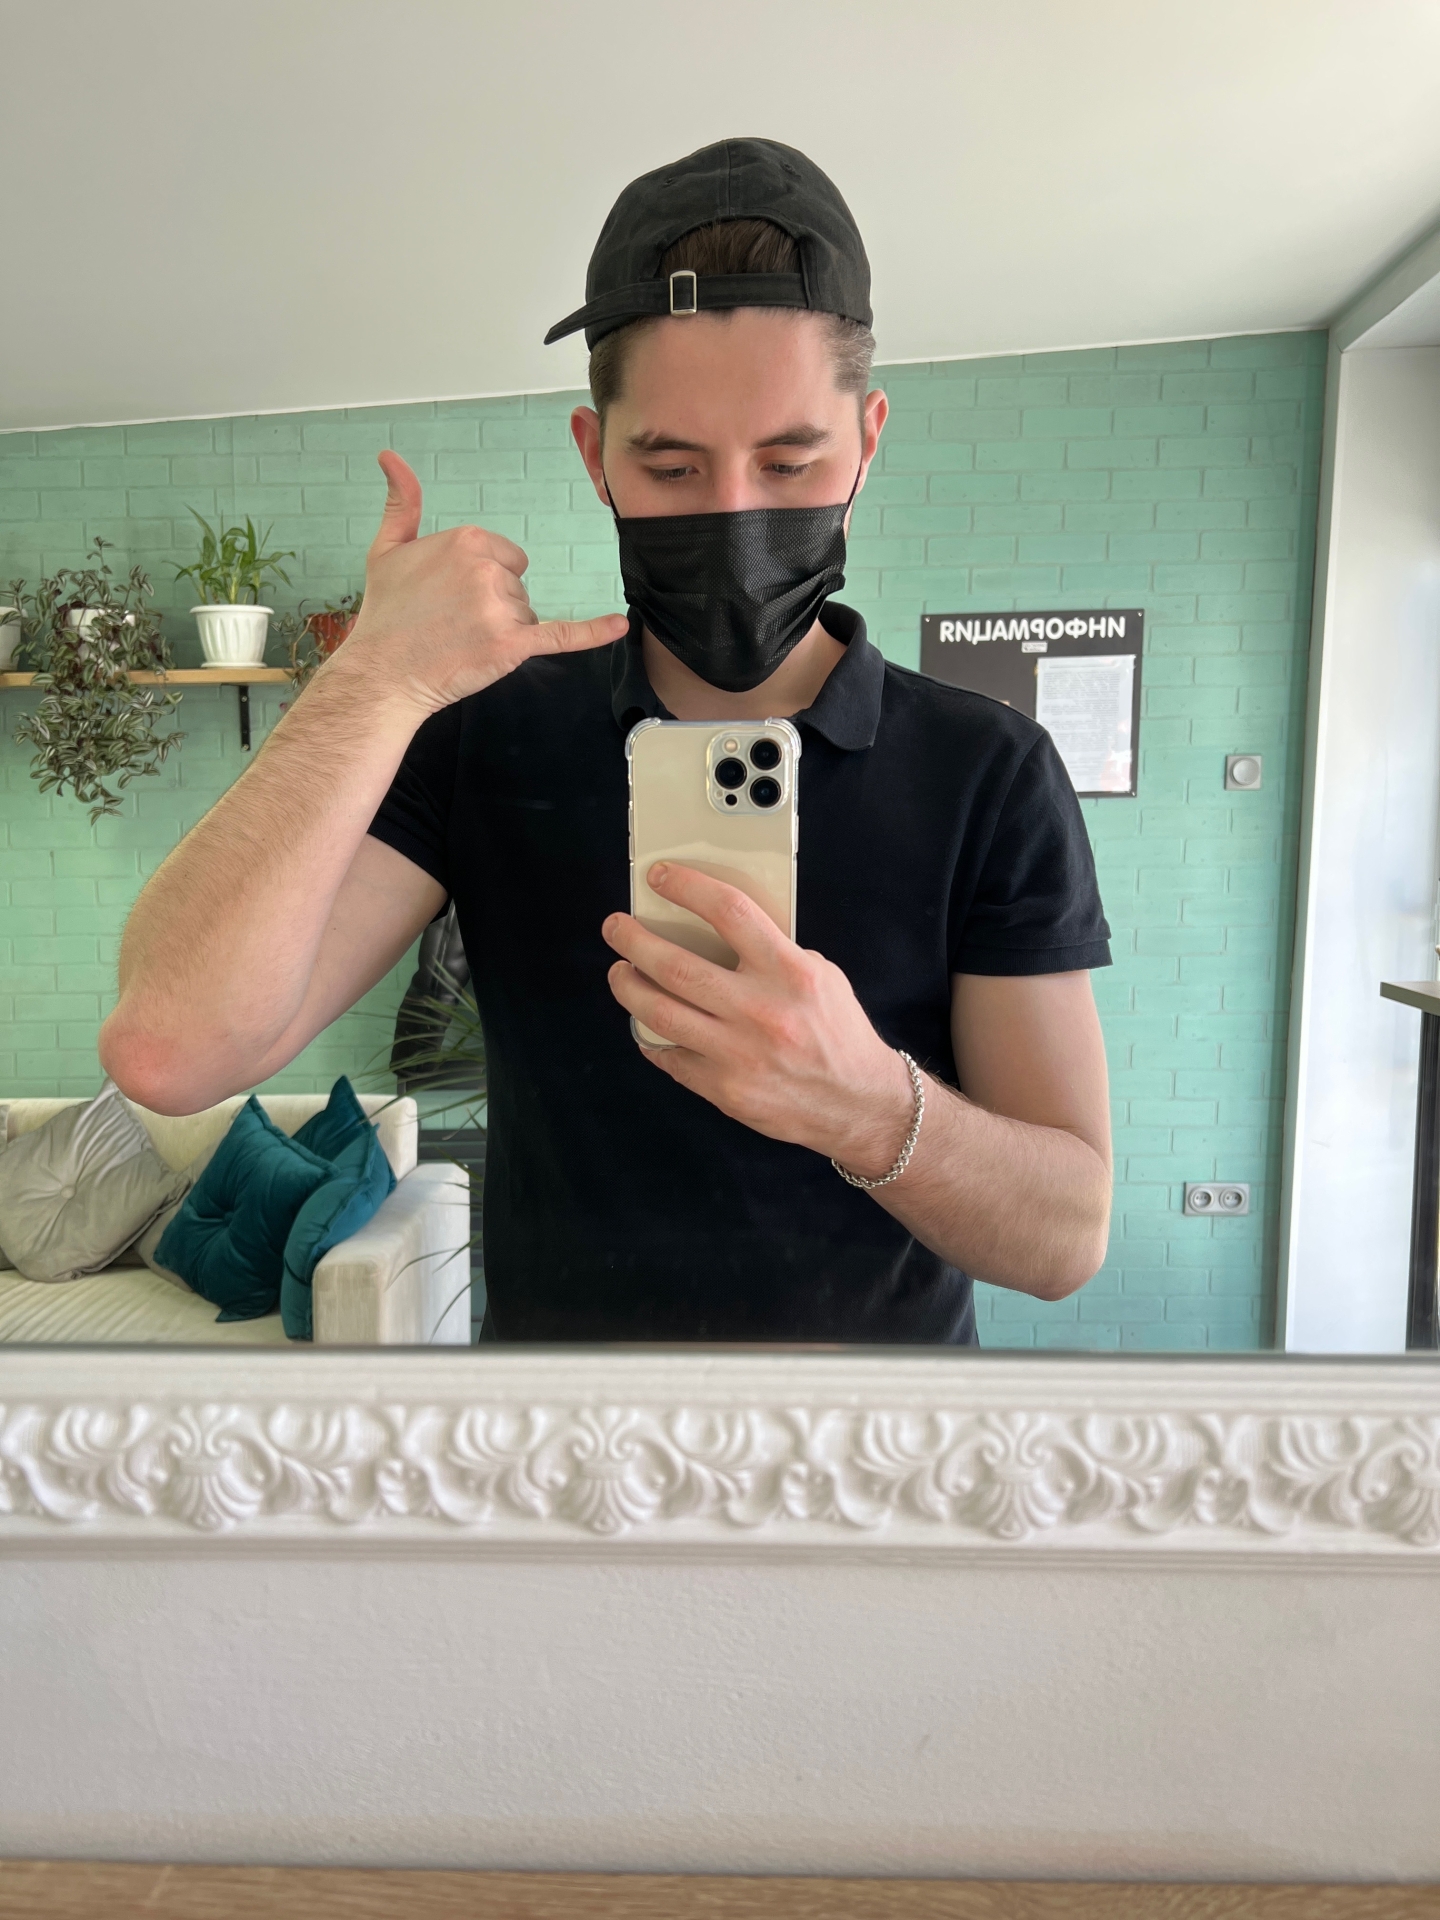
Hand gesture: call